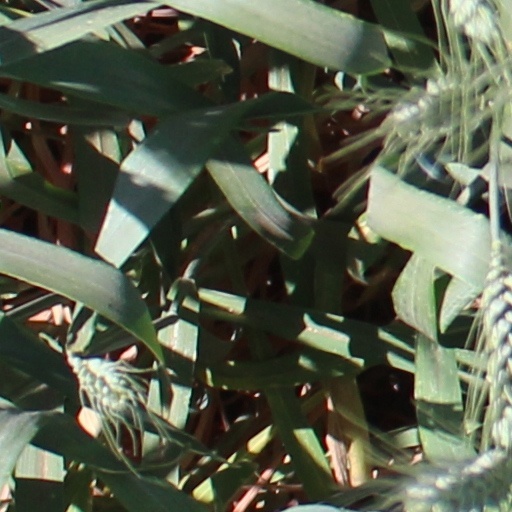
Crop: wheat